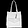
Label: Bag